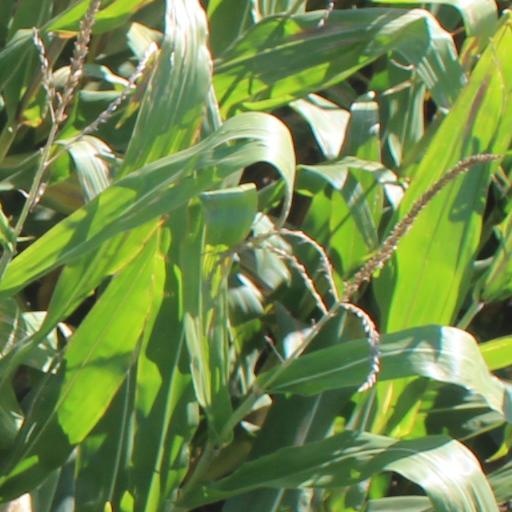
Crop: maize; corn